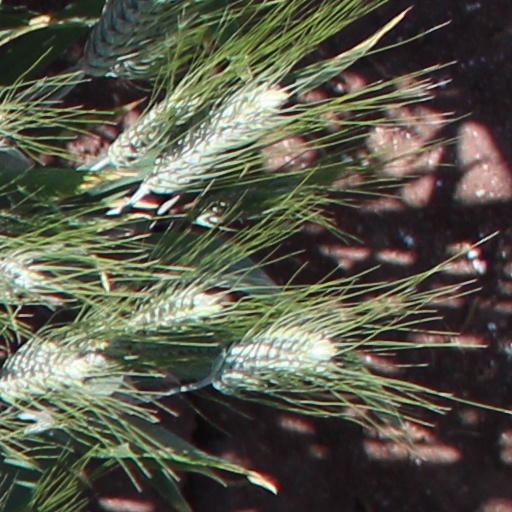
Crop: wheat